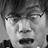
Emotion: surprise